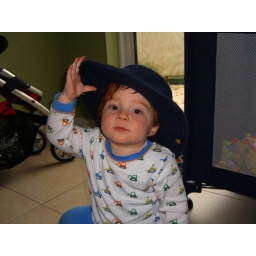
The boy in the hat